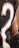
Number: 2